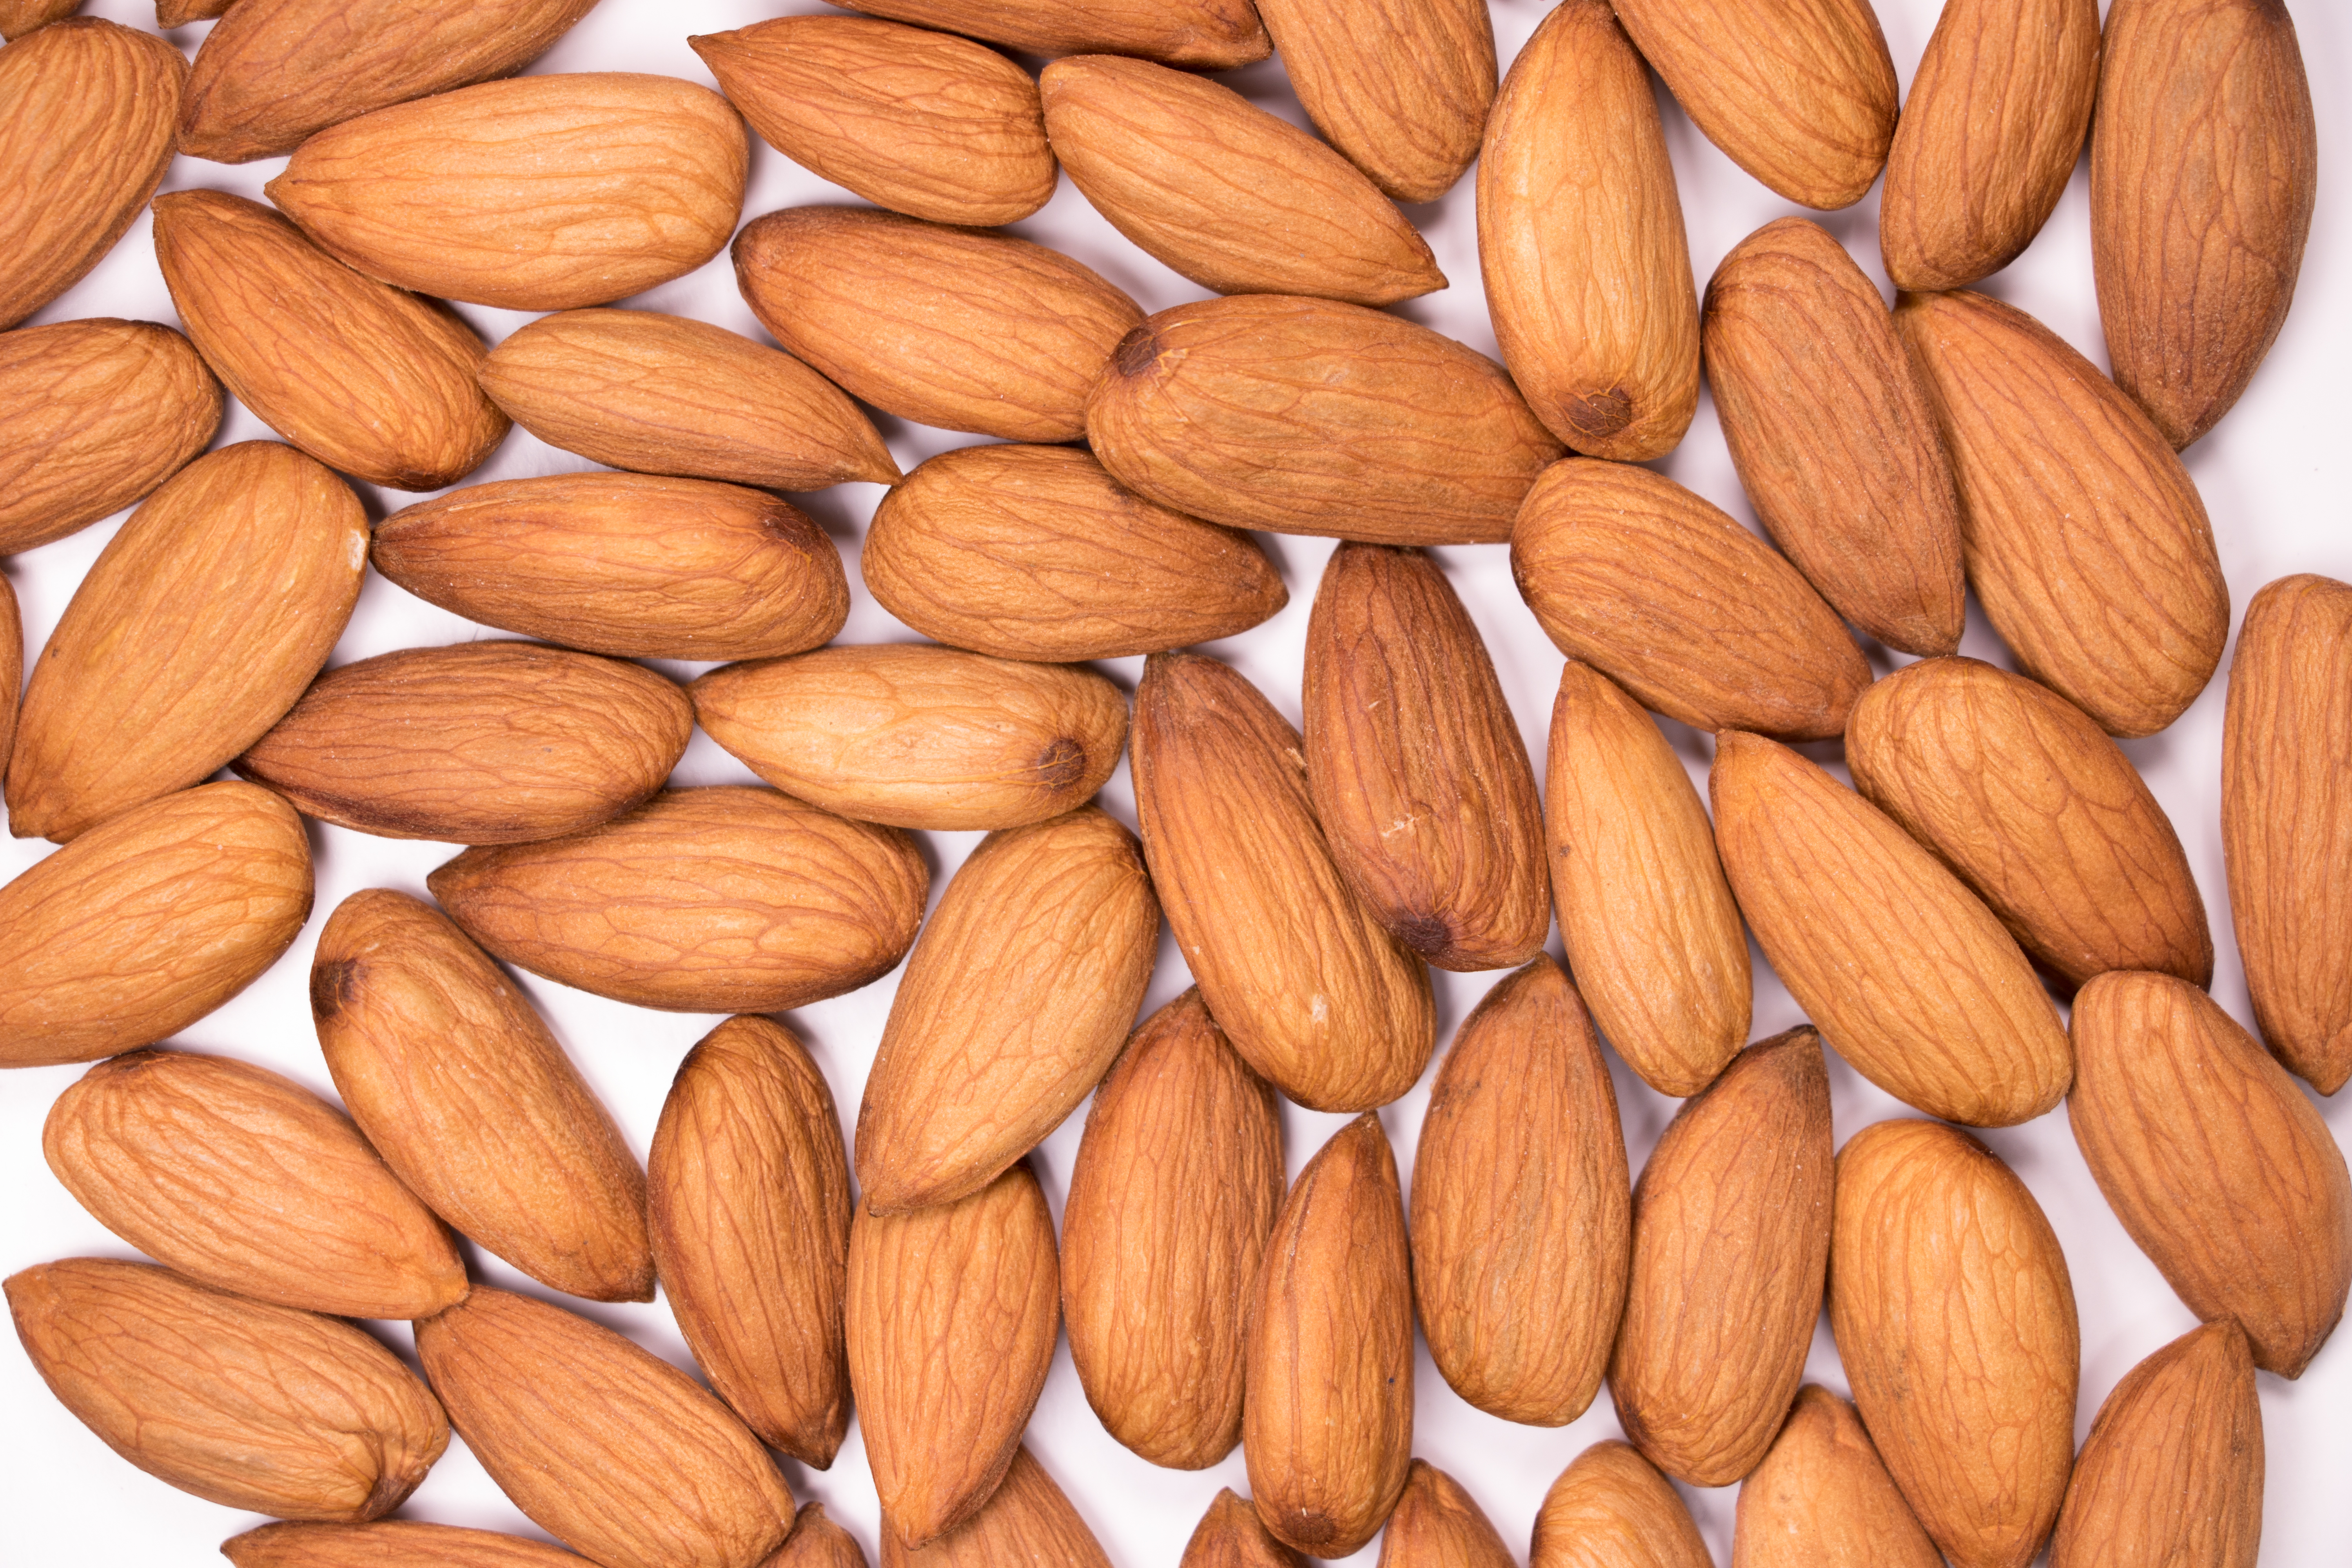
almond, background, badam, brown, calories, clipping, cooking, diet, dry eat, eating, energy, fiber, food, fresh, fruit, golden, group, hard, healthy, ingredient, isolated, meal, natural, nature, nut, nutrition, nuts, organic, protein, seed, snack, sweet, tasty, vegetarian, white, nuts seeds, superfood, commodity